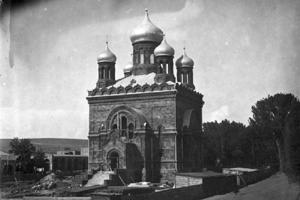
La cathédrale Saint-Nicolas d'Erevan, en russe : Николаевский собор, en arménien : Սուրբ Նիկոլայ Մայր եկեղեցի : Surb Nikolay Mayr yekeghets'i, était une cathédrale orthodoxe russe, située à Erevan en Arménie. Elle était située sur l'actuelle Place Shahumyan dans le Kentron.